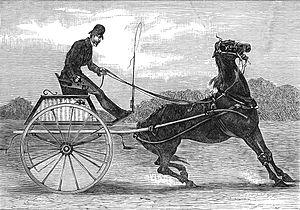
L'électrisation est le passage d'un courant électrique dans le corps d'un Homme ou d'un animal, ce qui peut entrainer une atteinte des tissus et des organes. Elle peut être accidentelle ou provoquée.
Le bien-être du cheval dépend des conditions de vie et d'utilisation de cette espèce domestiquée, par opposition à toute mise en souffrance volontaire ou involontaire, que ce soit par le biais de coups, de mutilations, de négligences ou de soins mal adaptés.
L'histoire du cheval au XIXᵉ siècle est celle d'une synergie entre progrès industriels et utilisation de la force animale. Le cheval est omniprésent tant comme animal de transport urbain et routier que dans les industries minières et les cavaleries militaires. La fin du XIXᵉ siècle, avec les progrès du chemin de fer et de l'automobile, annonce pourtant déjà sa disparition de la vie quotidienne au siècle suivant. C'est également au cours de ce siècle que naissent les premières préoccupations pour le bien-être du cheval, notamment en Angleterre, en France et aux États-Unis.